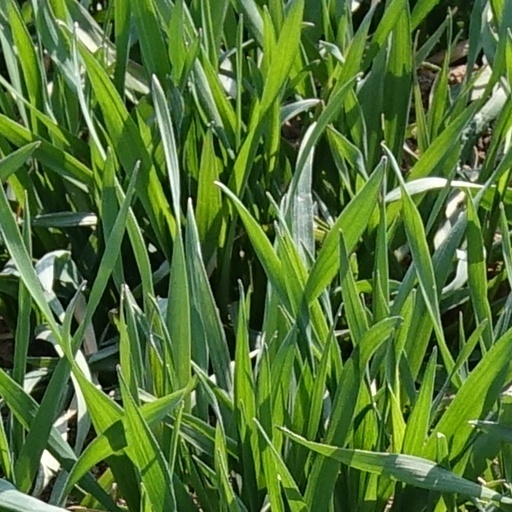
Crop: wheat